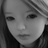
Emotion: sad